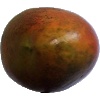
Label: red_mango